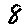
Label: 8